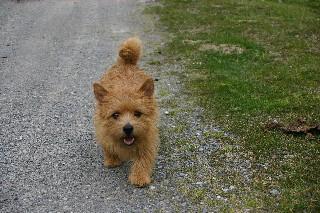
Norwich_terrier